Hydropark in Kyiv

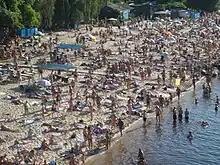
Hydropark beach in July, 2008

Hydropark, or Hidropark (from ) is a landscape-recreational park on the Dnieper River in Kyiv, Ukraine.